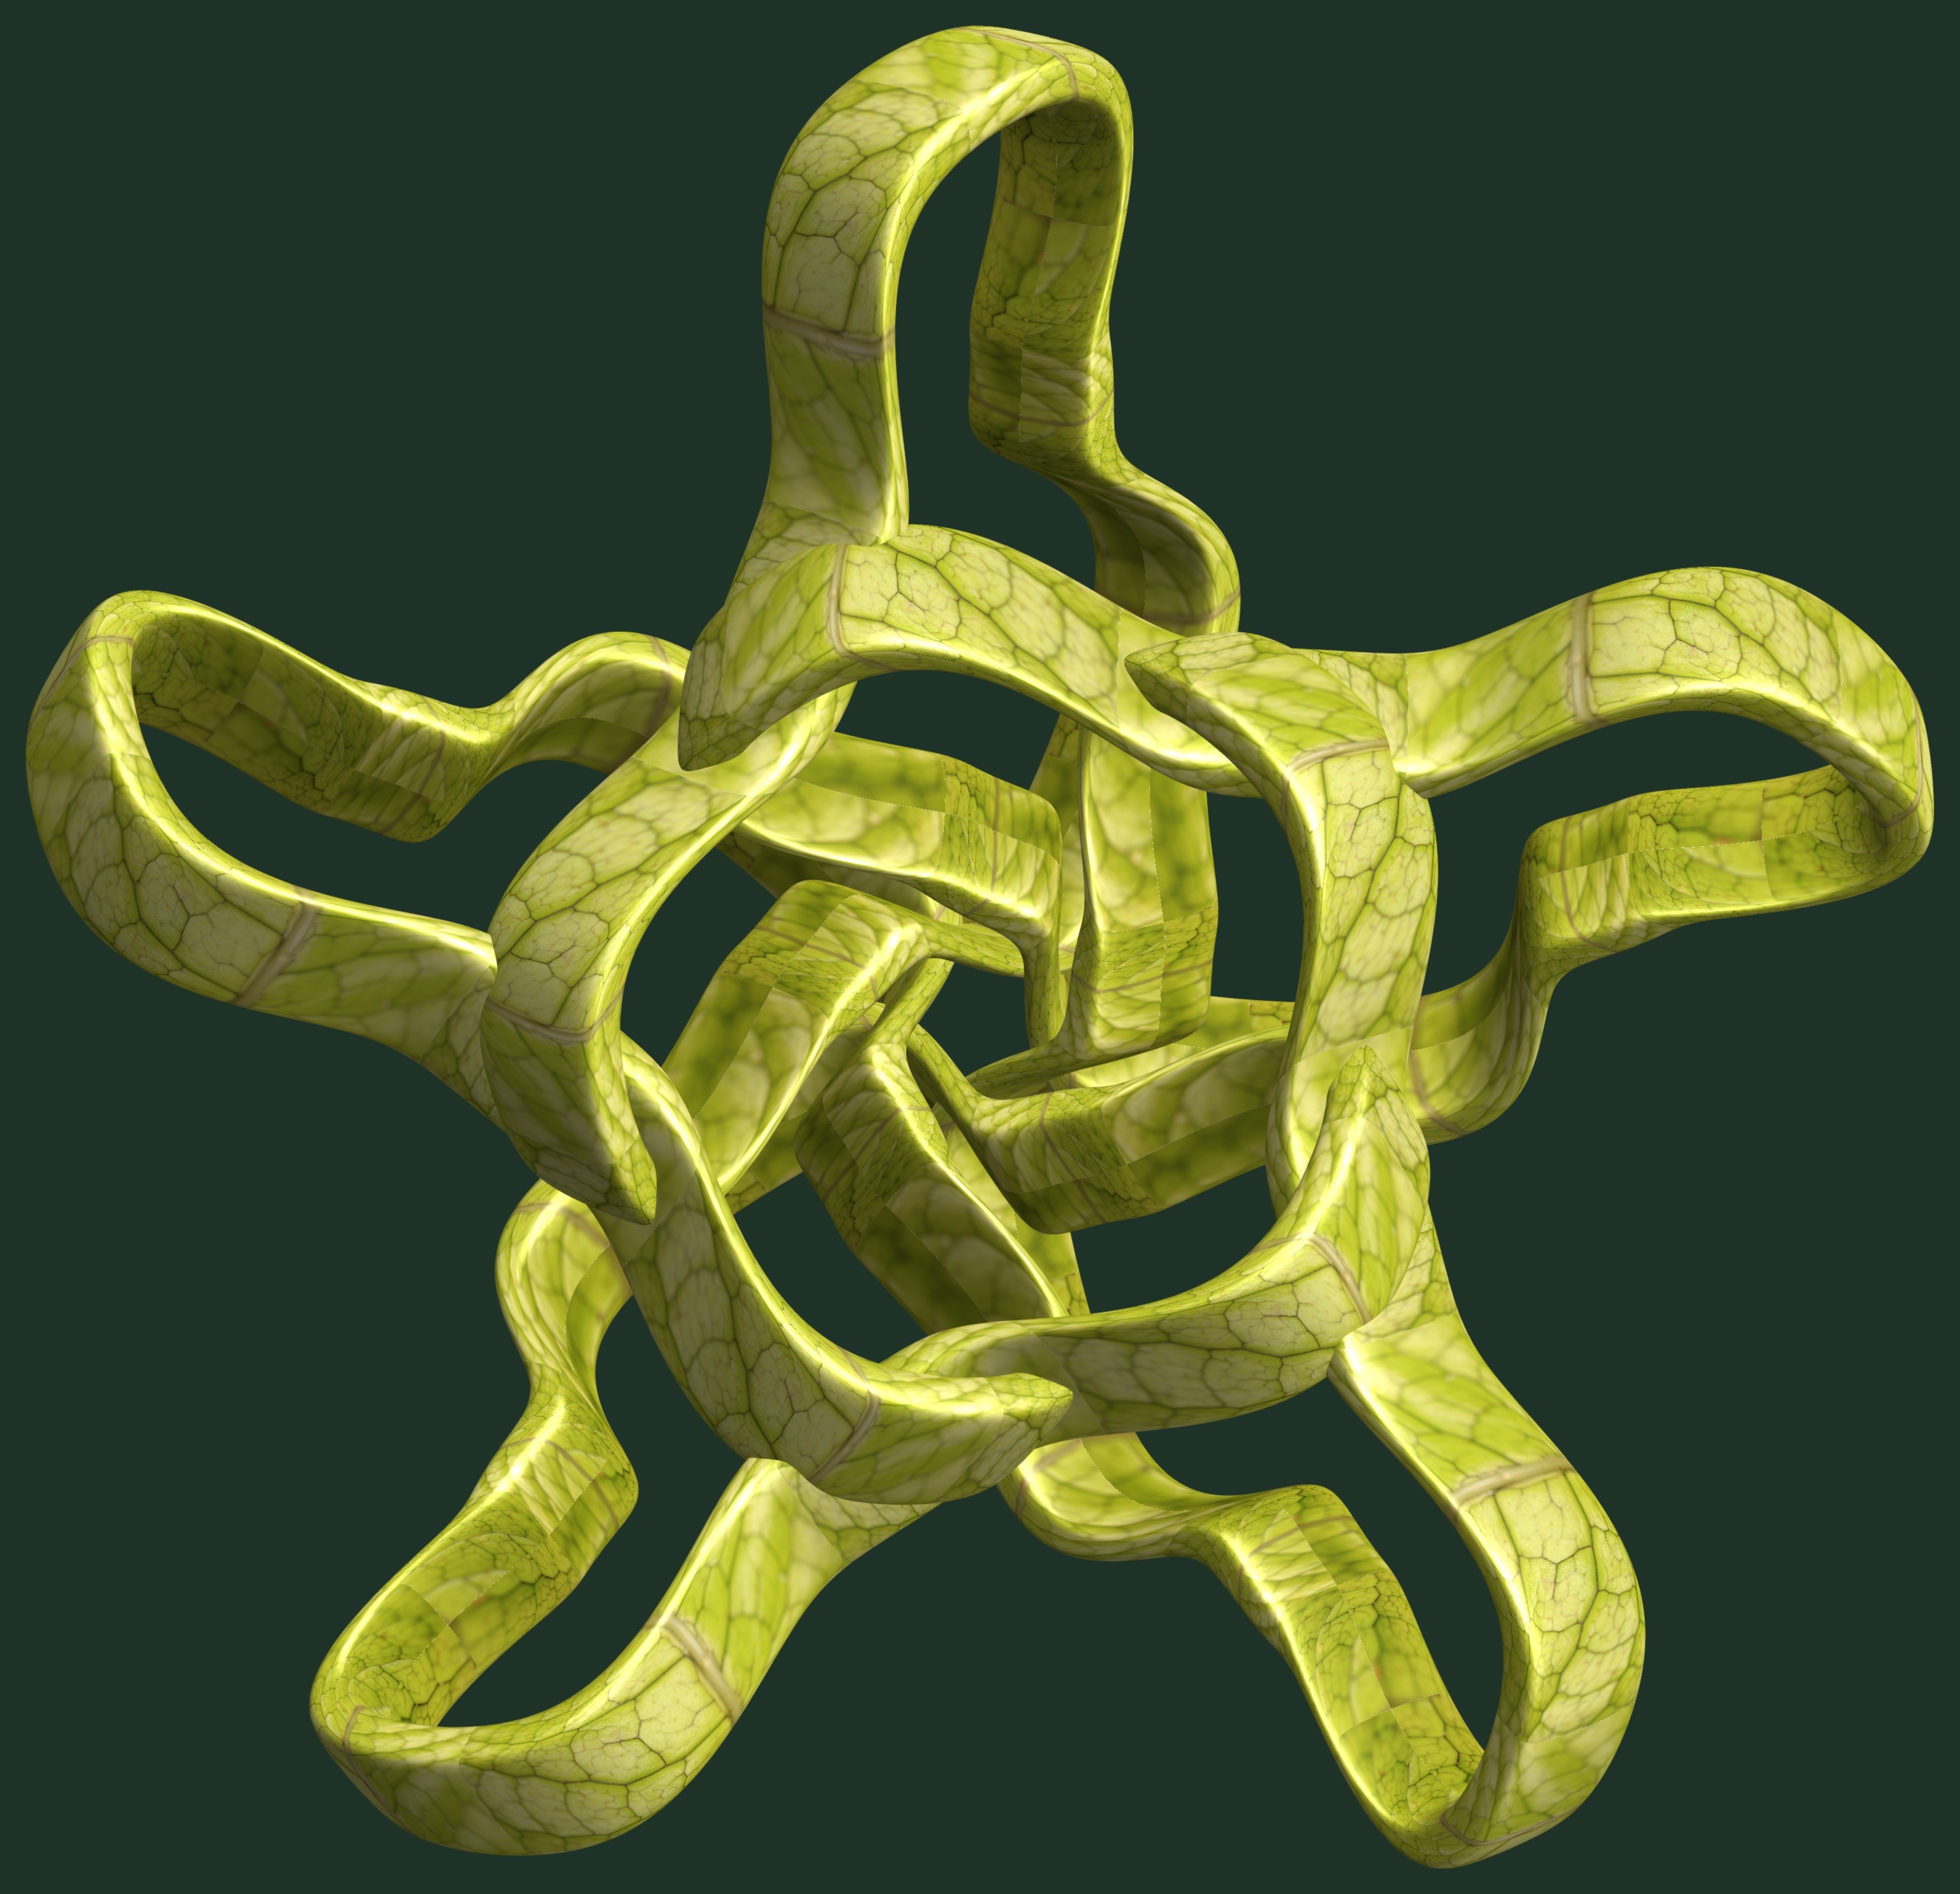
structure, texture, pattern, font, sculpture, design, brass, symmetry, 3d, graphic, torus, mathematica, cg, parametricplot3d, code, program, algorithm, mapping